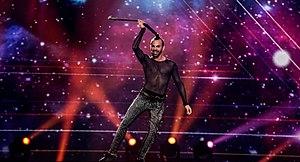
Le Prix Barbara-Dex est une récompense humoristique annuelle décernée par des internautes votant en ligne, en marge du Concours Eurovision de la chanson. Il couronne l'interprète le plus mal habillé de l'édition concernée.